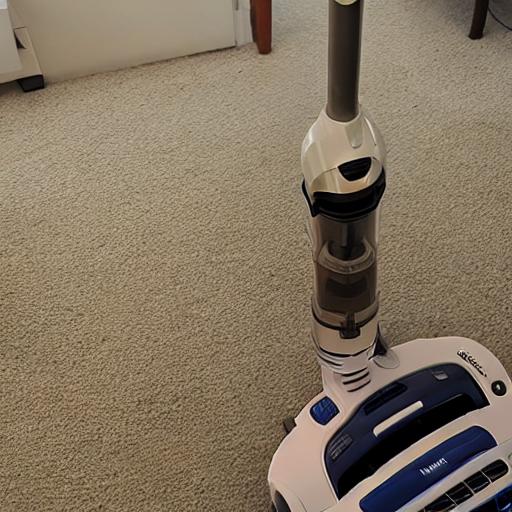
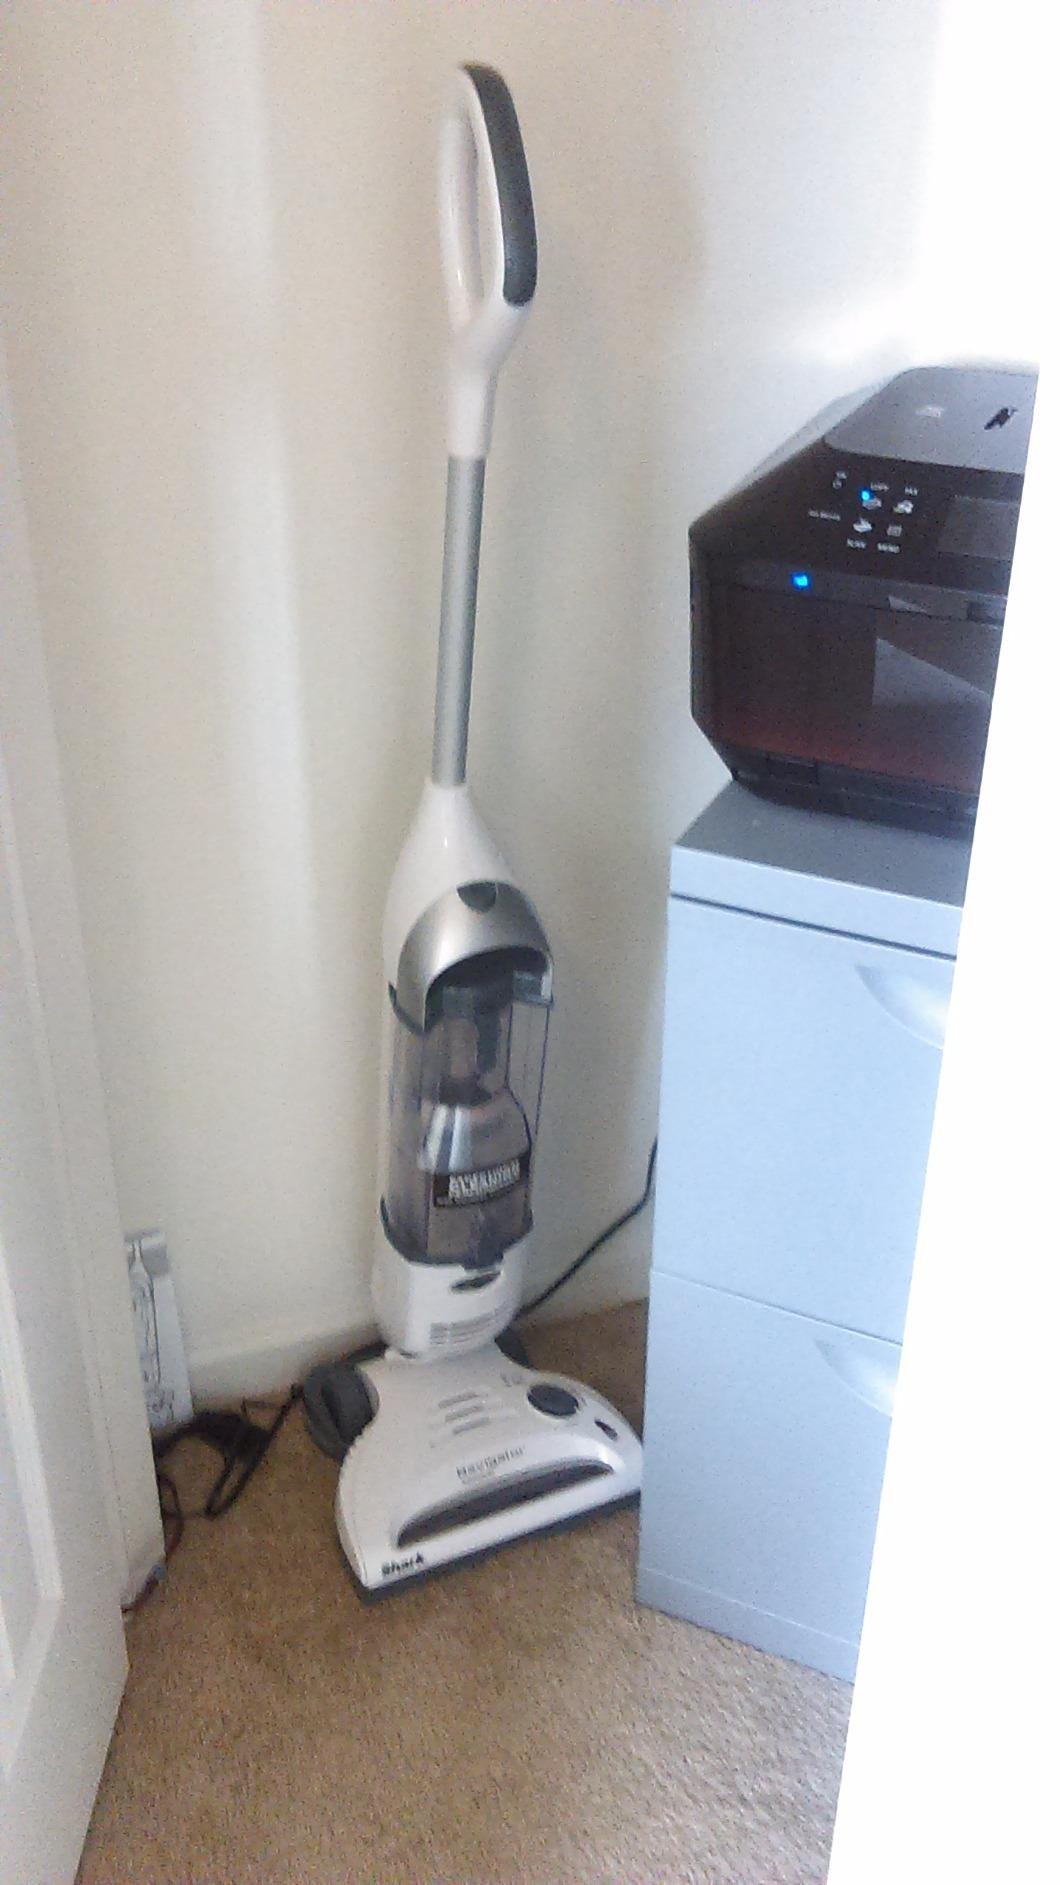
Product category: items_vacuum
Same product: no